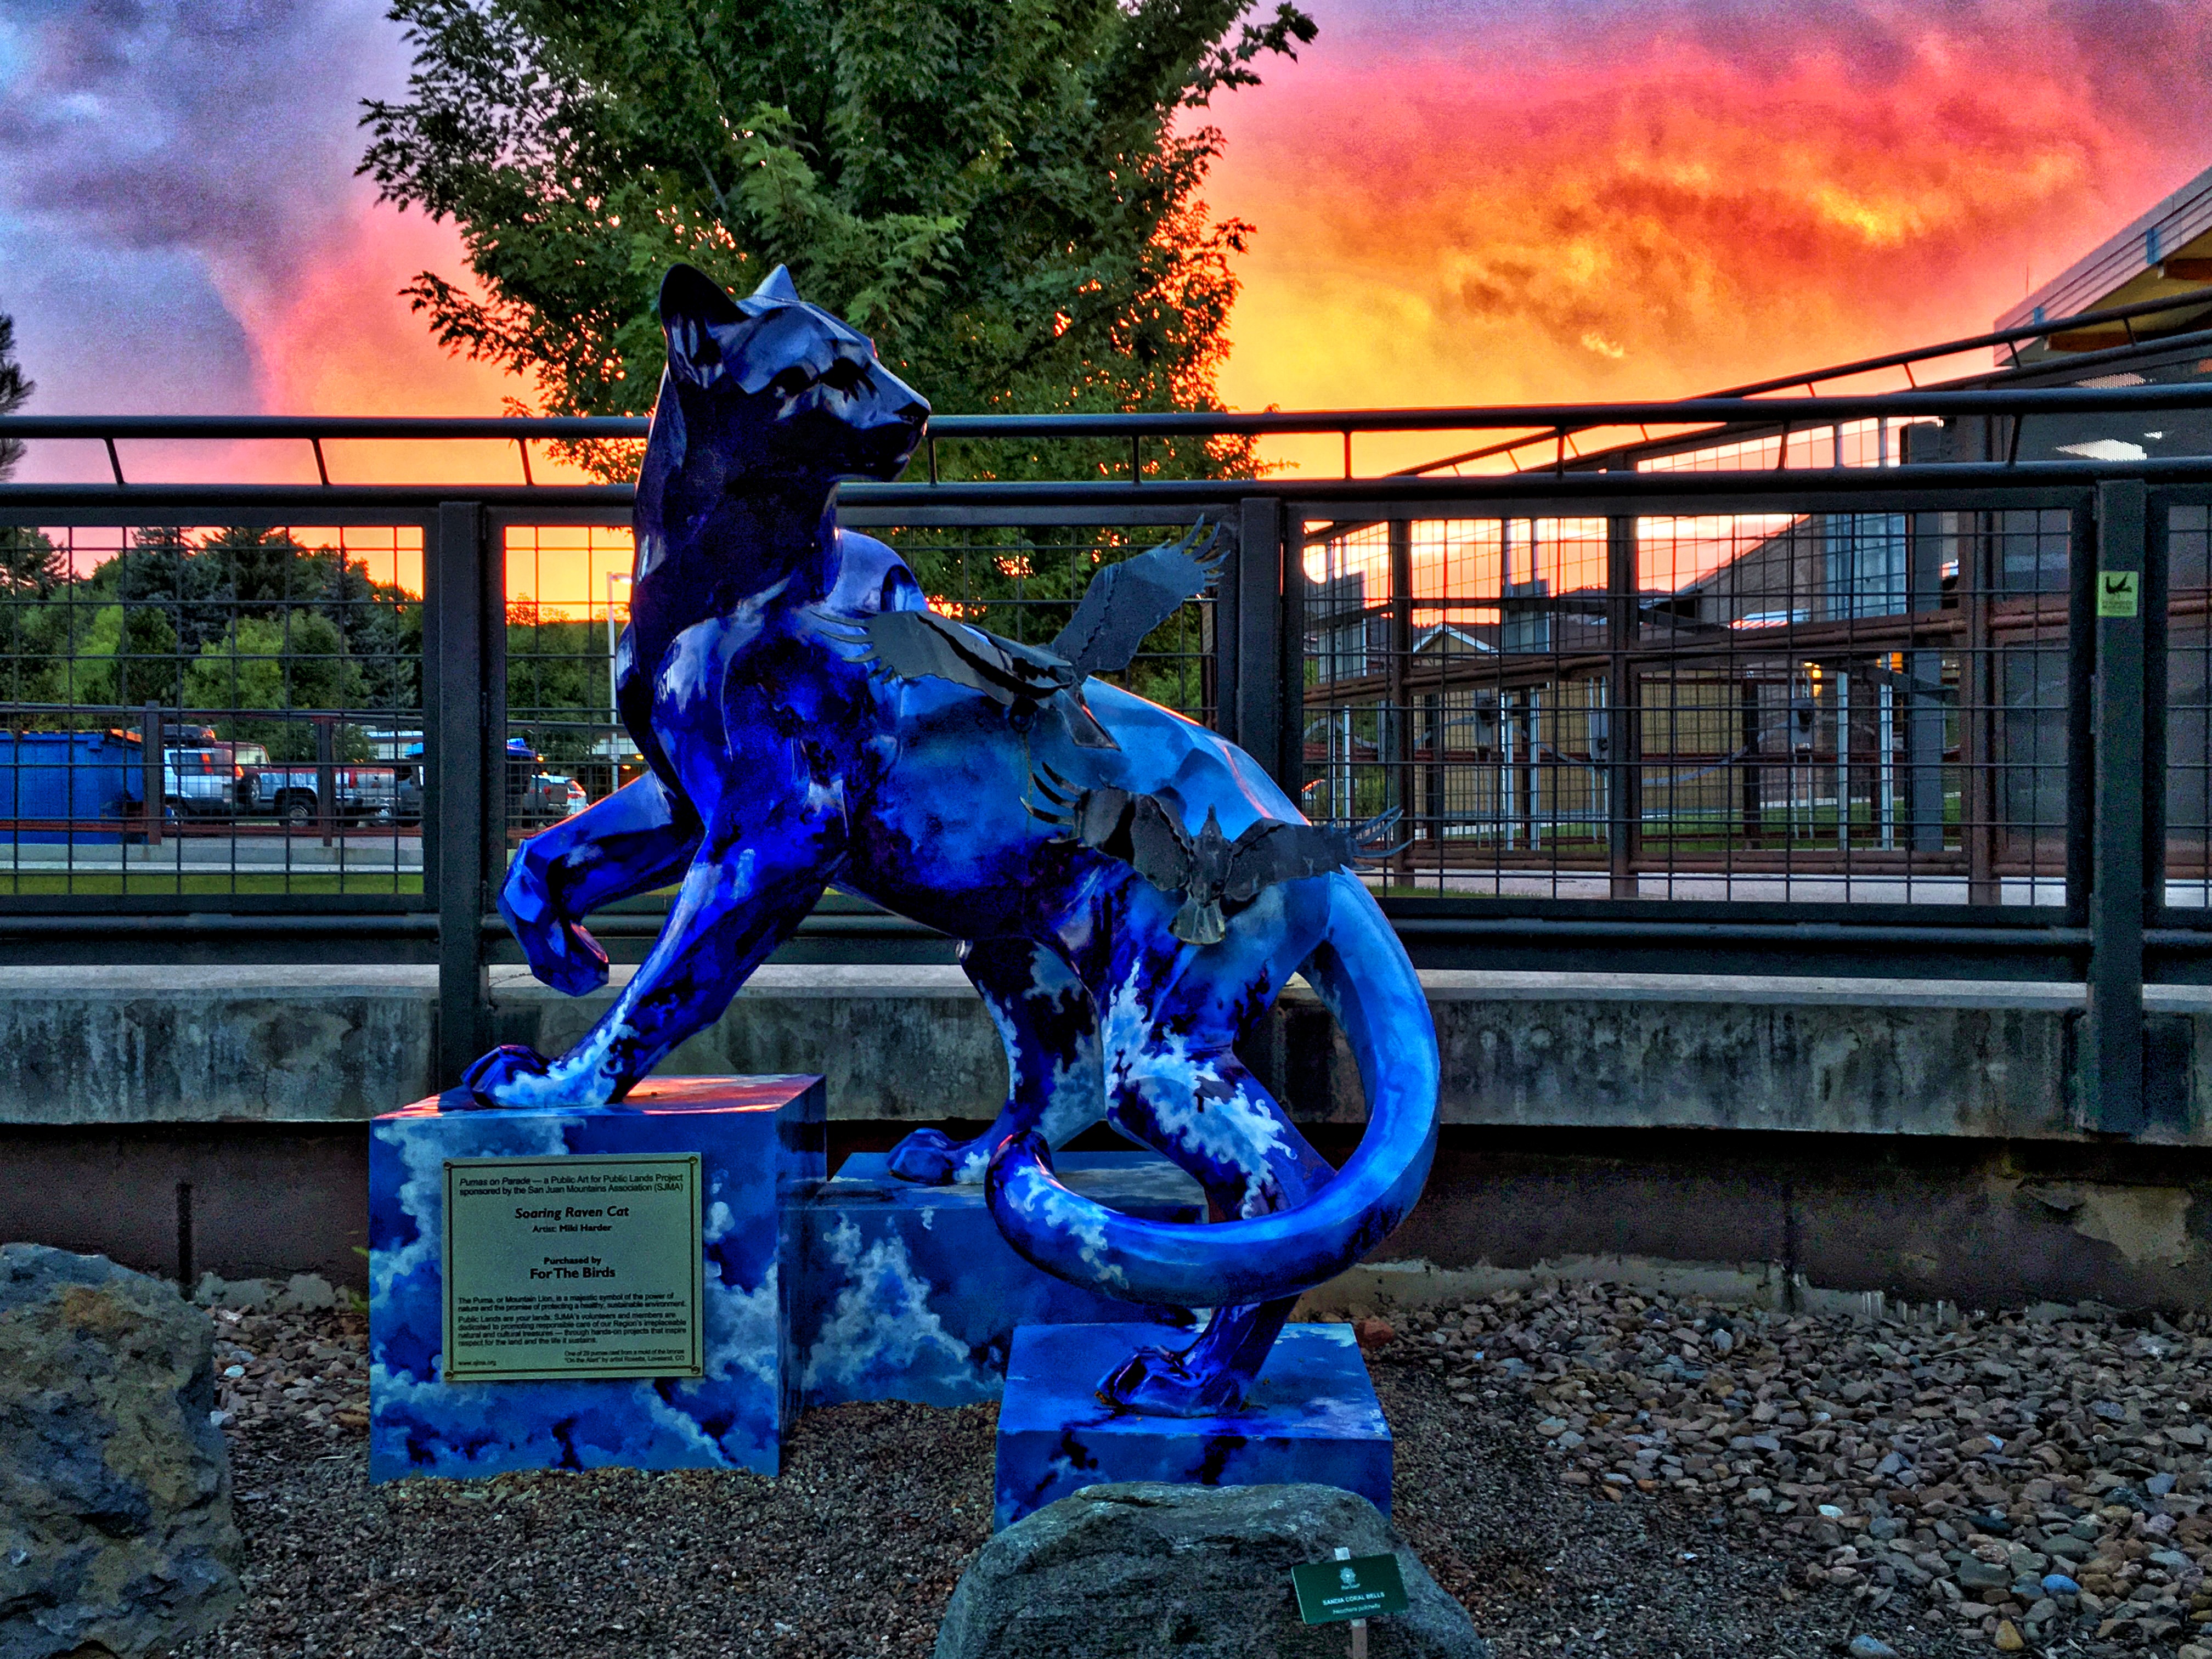
sunset, cat, hdr, screenshot